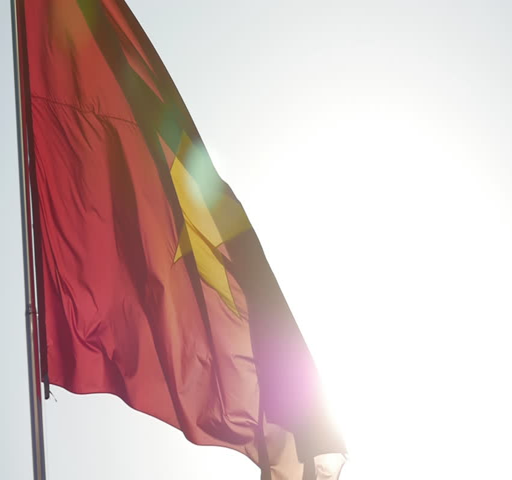
flag waving in the wind